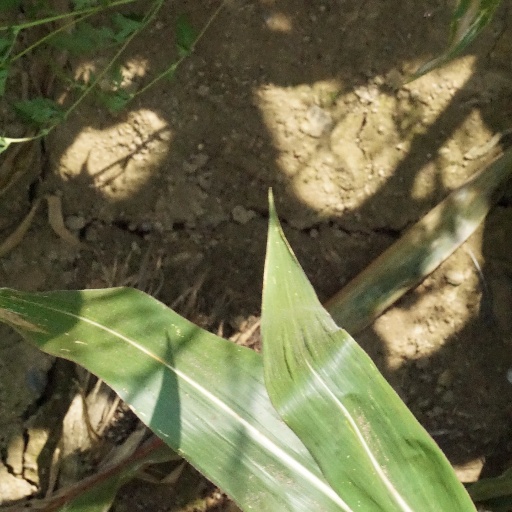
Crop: maize; corn